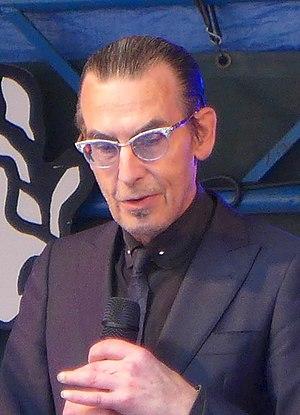
Justus Anton Deelder, dit Jules Deelder, né le 24 novembre 1944 à Rotterdam et mort le 19 décembre 2019 dans la même ville, est un poète et écrivain néerlandais.